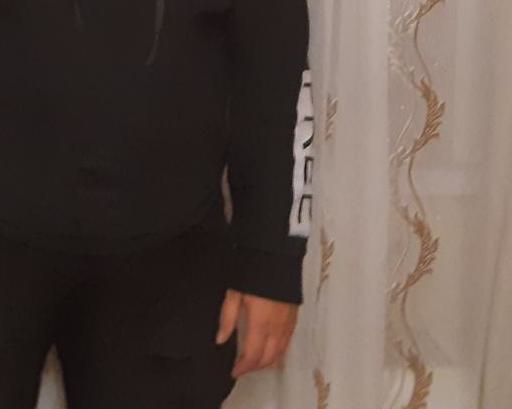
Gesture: no_gesture